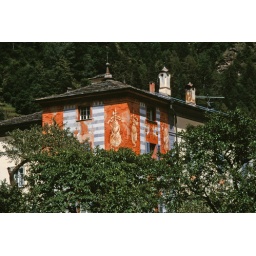
An ornately decorated house wall in Poschiavo. F2920